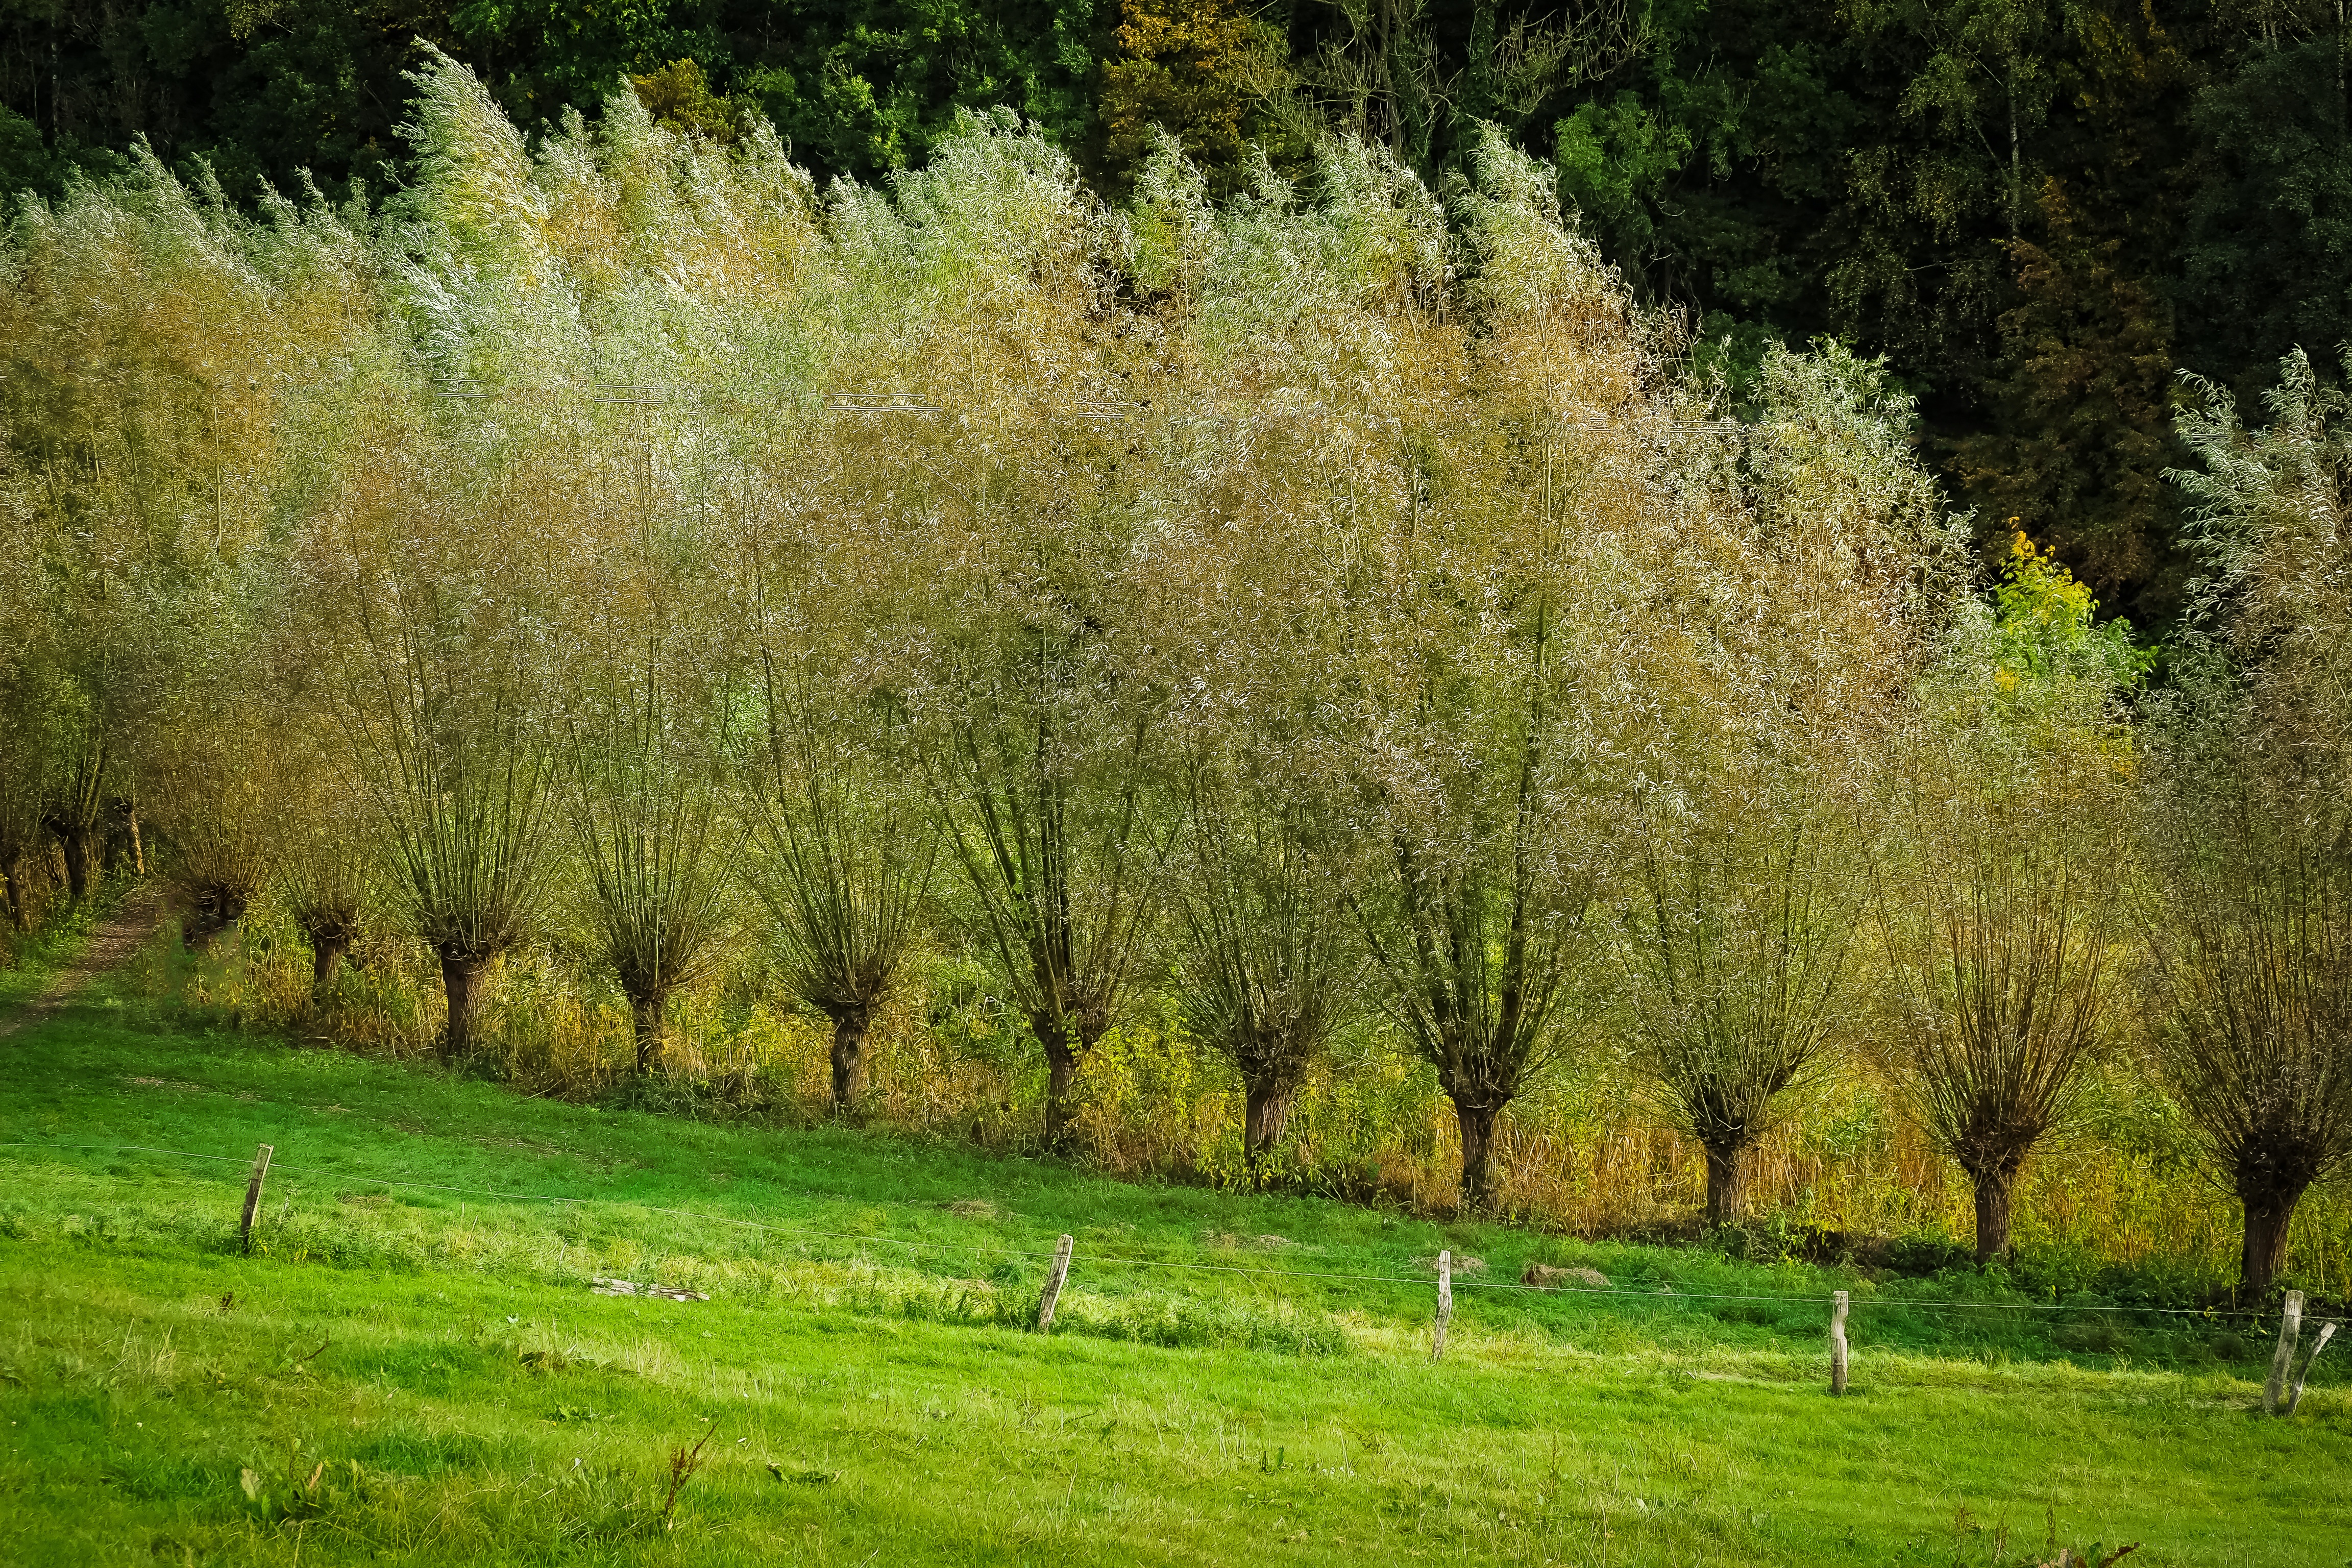
landscape, tree, nature, forest, grass, outdoor, plant, hiking, lawn, meadow, prairie, leaf, flower, green, relax, pasture, autumn, flora, braid, graze, trees, leaves, relaxation, spruce, grassland, vegetation, shrub, branches, deciduous, wetland, grove, woodland, habitat, mood, idyll, away, ecosystem, row of trees, biome, natural environment, grass family, woody plant, temperate broadleaf and mixed forest, temperate coniferous forest, land plant